History of Azerbaijani press

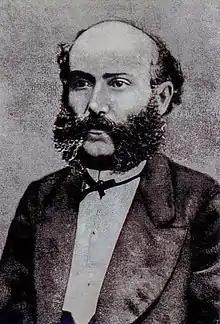
Hasan bey Zardabi

The whole generation of public figures, talented Azerbaijani publicists and leading thinkers of their time were trained and formed in press. Hasan bey Zardabi was founder of publishing in Azerbaijan. He sought agreement for publication of “Akinchi” newspaper in native language in the period of Tsar’s colonial system, after a prolonged struggle. Publishing of this newspaper drew a wide response in the Caucasus. At first editorial staff of the newspaper consisted of only one person. Zardabi was simultaneously the publisher, editor, corrector and typesetter of the newspaper. In 1875-1877, 56 issues of the newspaper were published. For the purpose of arousing interest of wide masses he ought to spread it gratuitously.